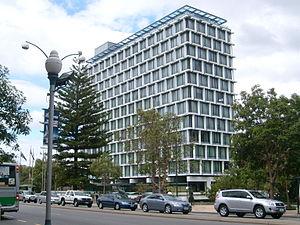
La Council House est un immeuble de bureaux situé sur St Georges Terrace à Perth, en Australie.